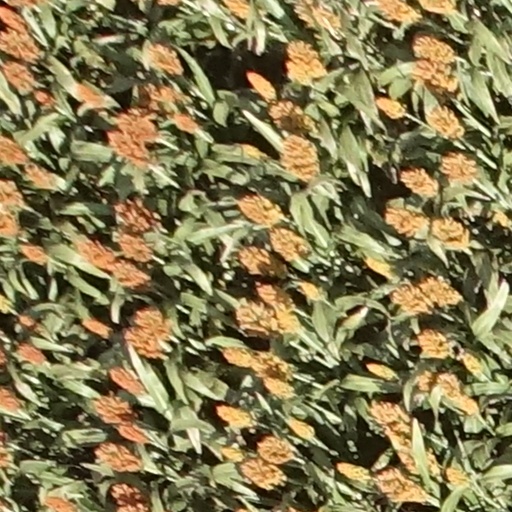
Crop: sorghum